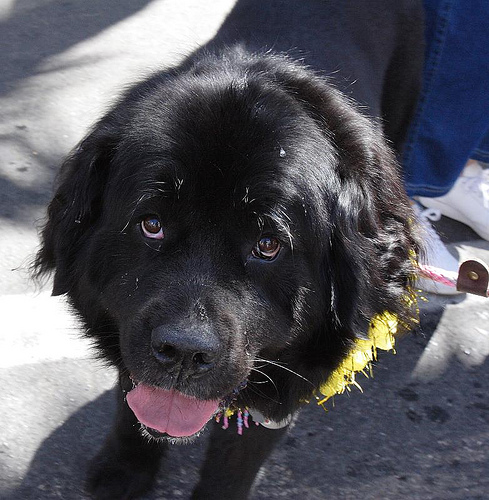
Animal: dog
Breed: newfoundland